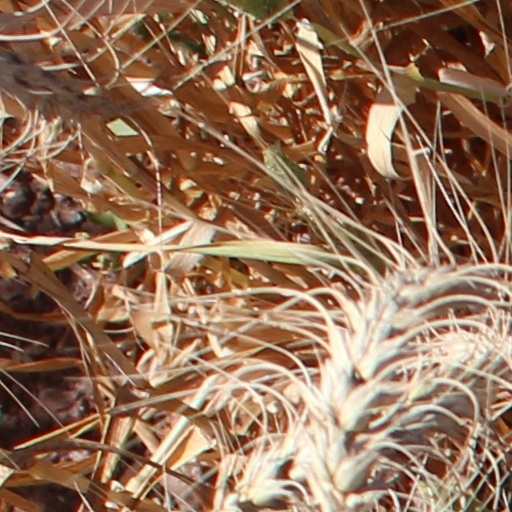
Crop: wheat